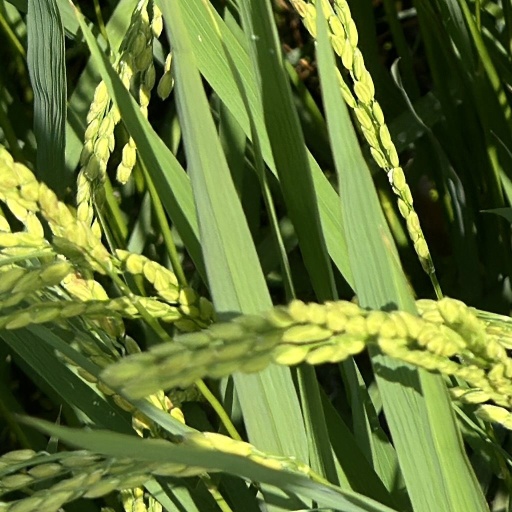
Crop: rice